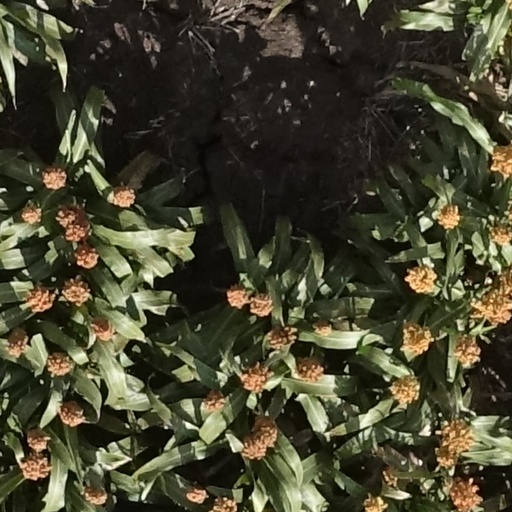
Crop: sorghum